Thomas Built Buses

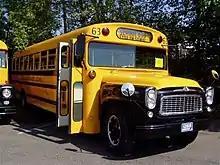
1961 Thomas school bus on an International Harvester chassis

While best known from their use in New Orleans, Perley Thomas streetcars produced during the 1920s would also be utilized by communities across the United States, including Charlotte, NC; Chicago, IL; Detroit, MI; Miami, FL; Mobile, AL; New York City; Philadelphia, PA; Washington, DC, and exported as well, with Havana, Cuba as a user.